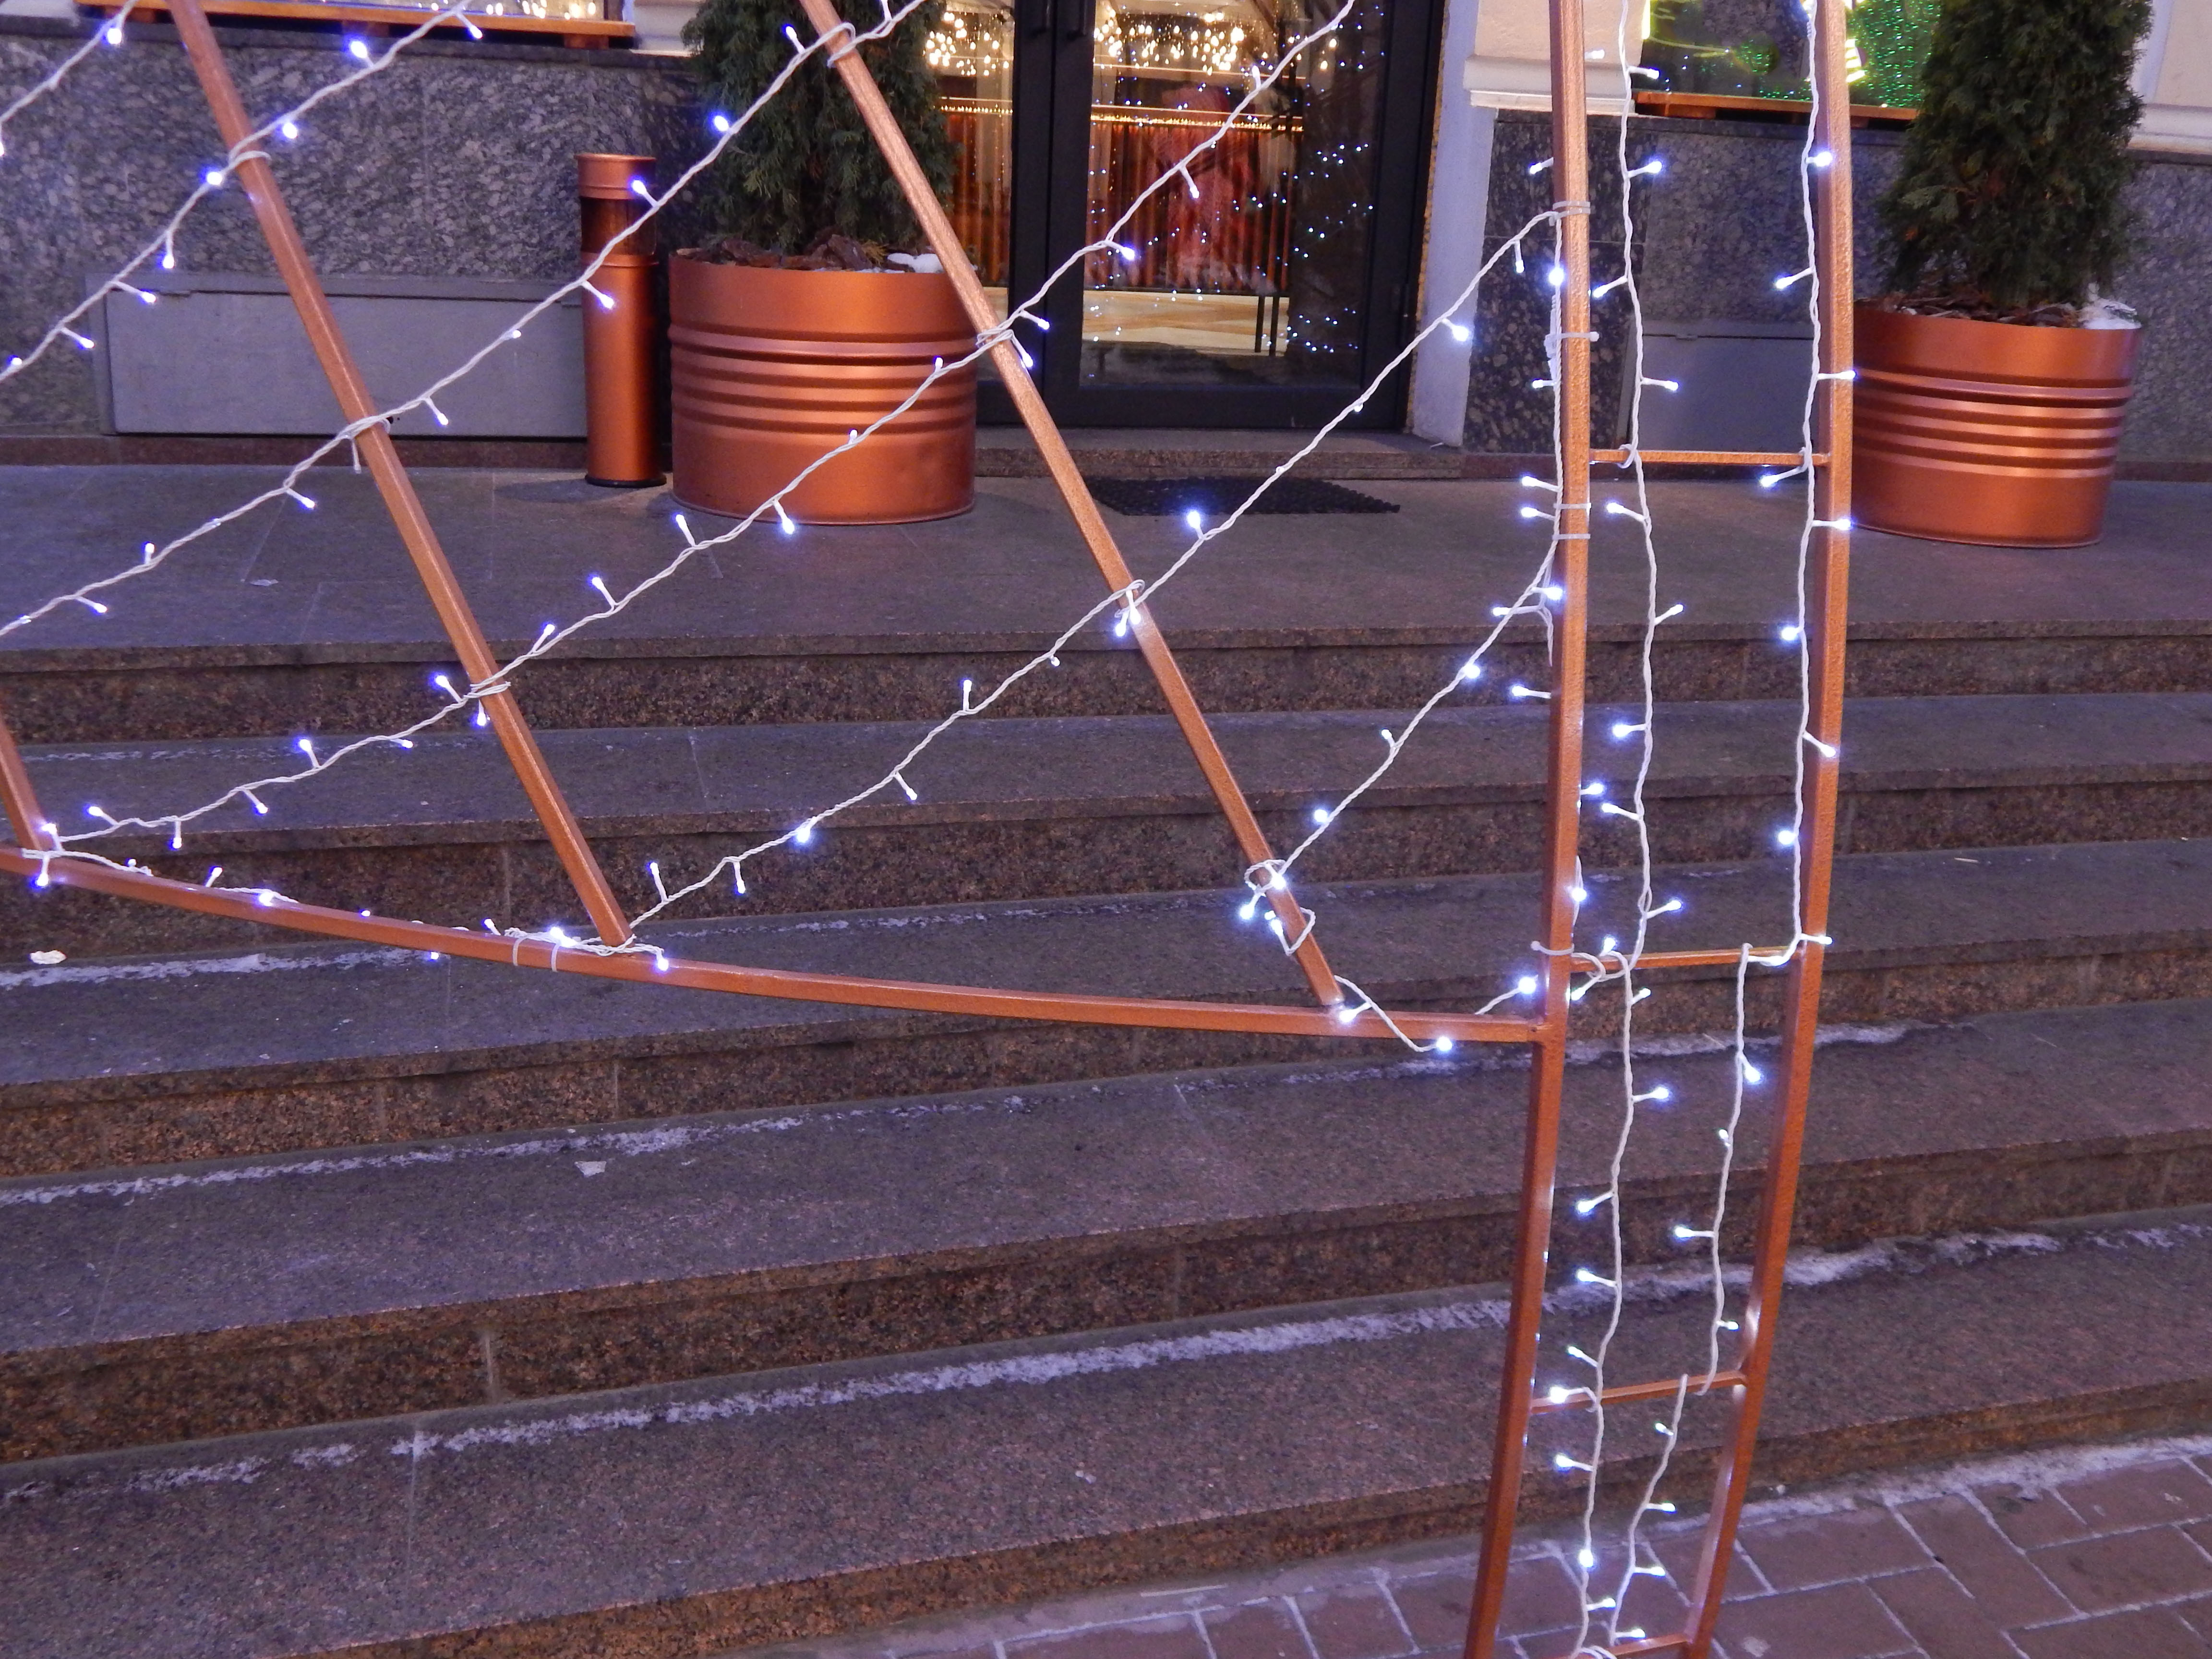
background, celebrate, celebration, champagne, christmas, decor, decoration, design, dinner, eve, garland, glass, happy, holiday, light, luxury, new, party, symbol, table, wine, winter, year, years, water, line, tree, wire, metal